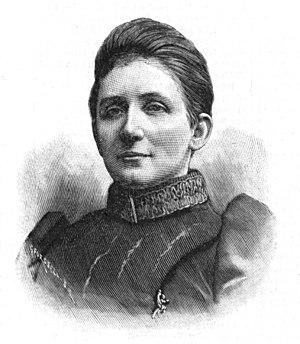
Charlotte Constance Wahlström née le 17 novembre 1849 à Svärta et morte le 22 février 1924 à Stockholm est une artiste peintre suédoise.